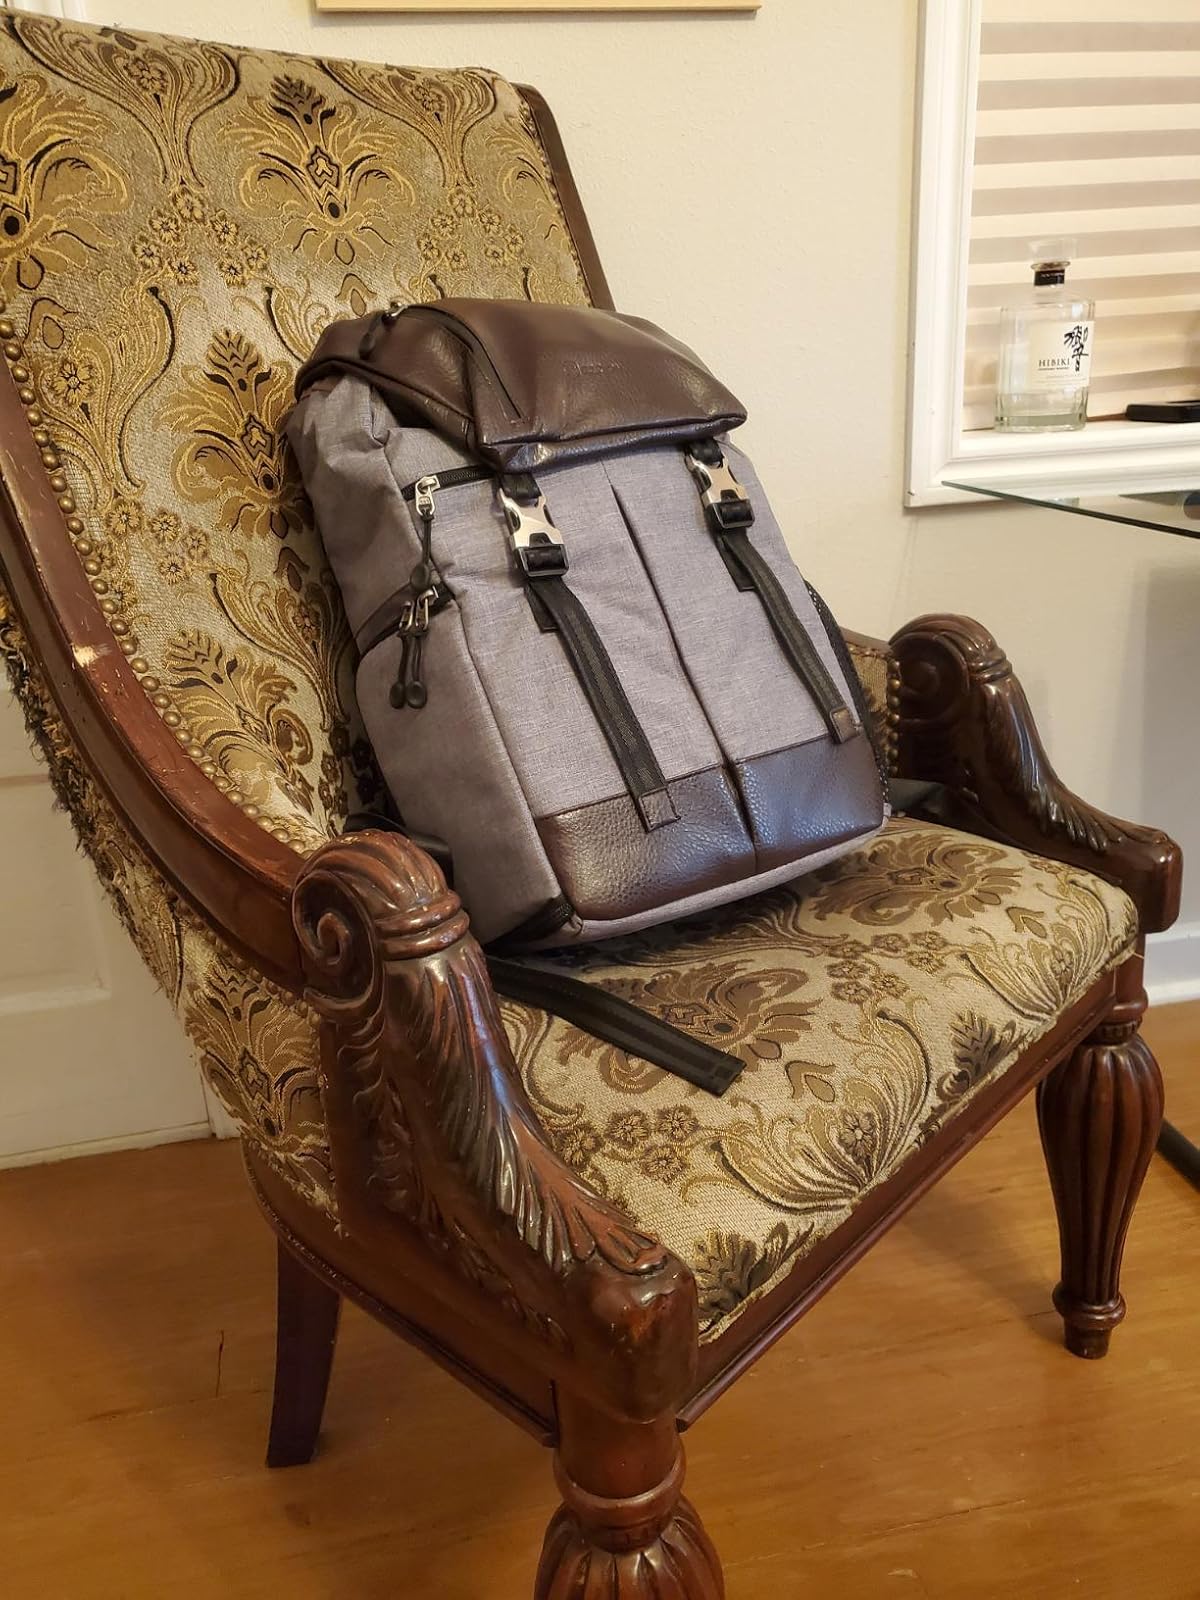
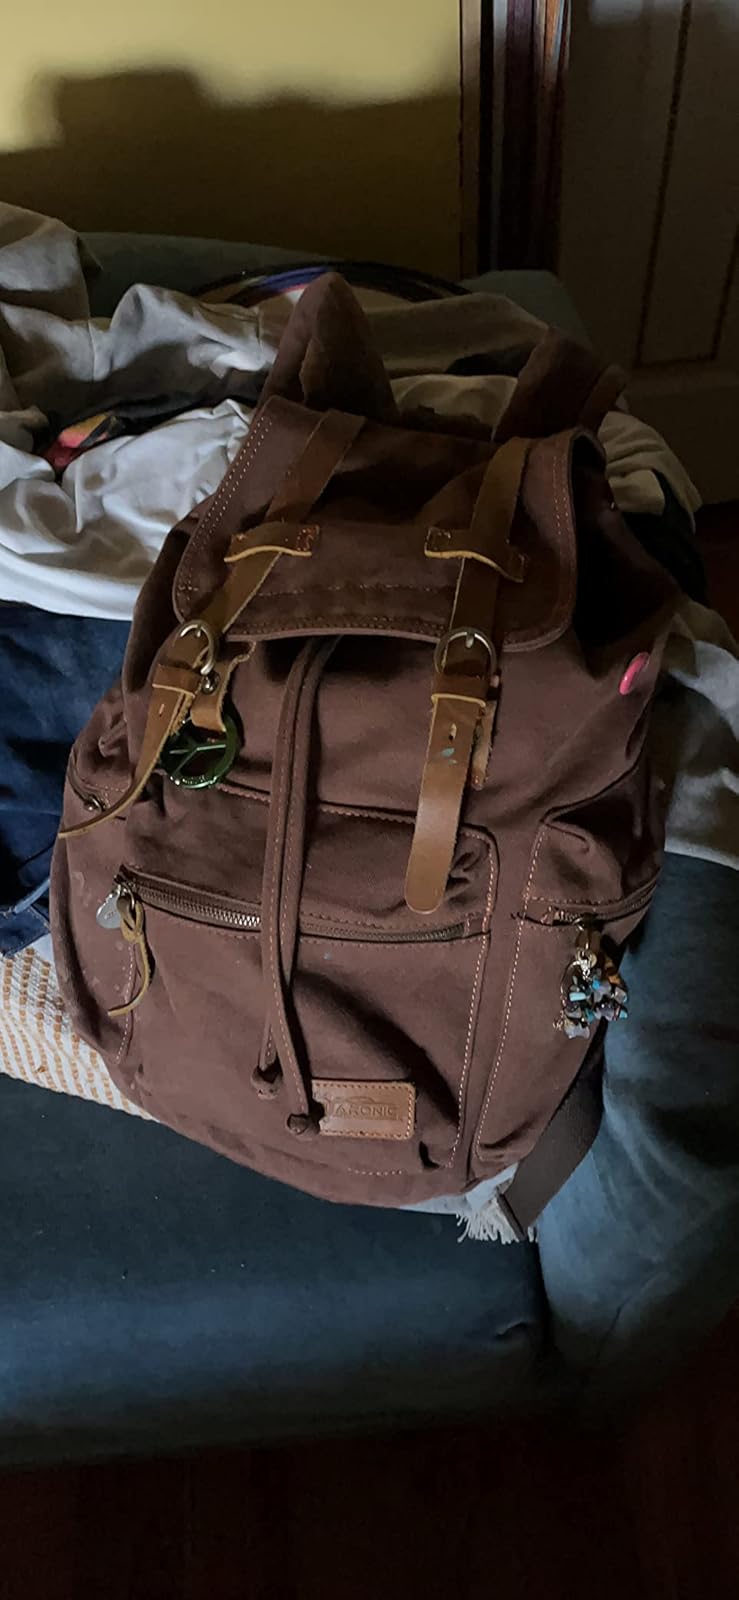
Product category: bag
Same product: no